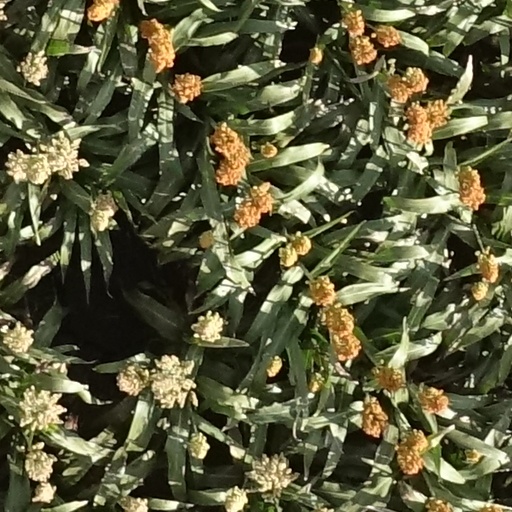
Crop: sorghum